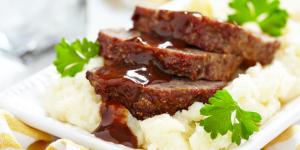
pastel de carne picada relleno de jamon y queso